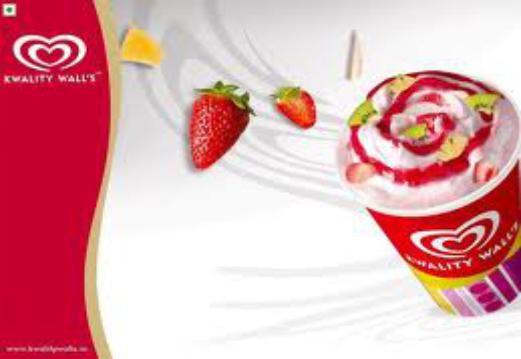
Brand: Kwality Wall's
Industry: Food